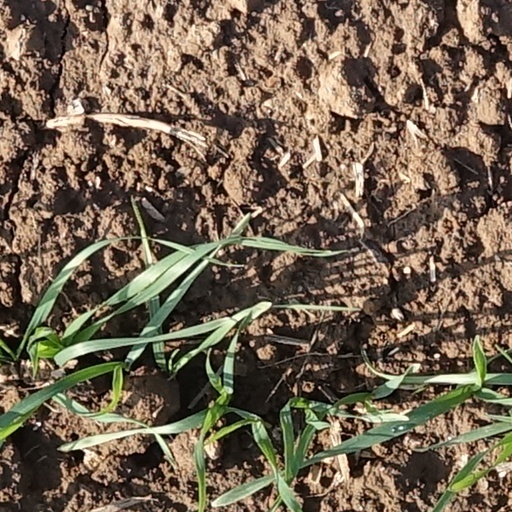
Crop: wheat